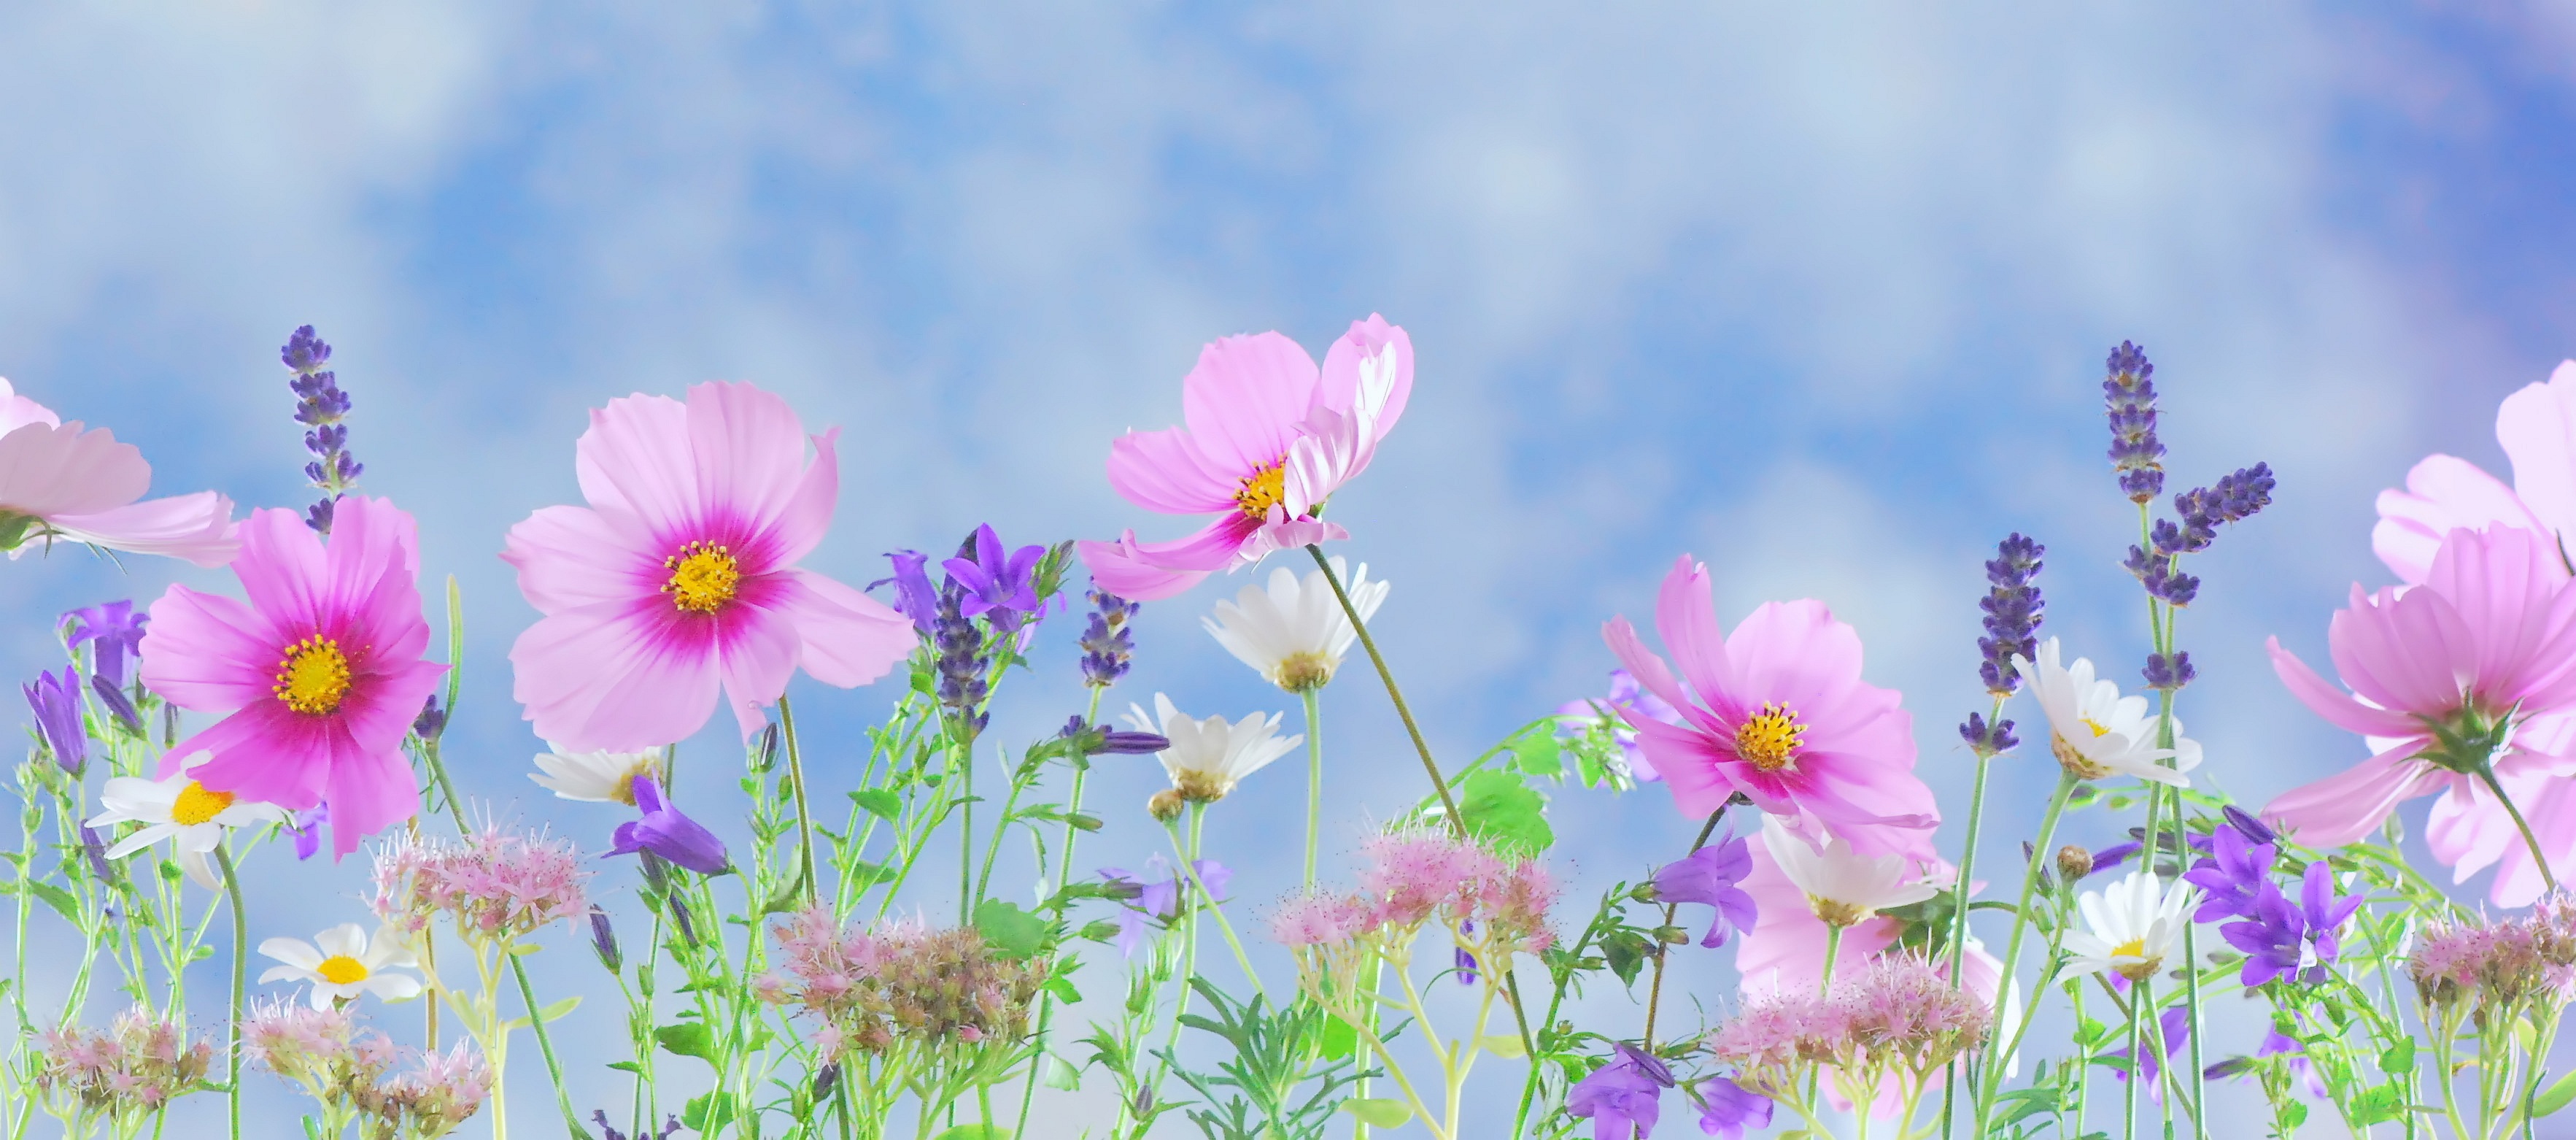
nature, grass, blossom, plant, sky, white, meadow, sunlight, cosmos, flower, purple, petal, panorama, summer, spring, green, macro, blue, yellow, garden, pink, flora, lavender, wildflower, flowers, wild flowers, daisies, flower garden, pink flower, macro photography, cosmea, flowering plant, daisy family, land plant, garden cosmos